Alternative Left

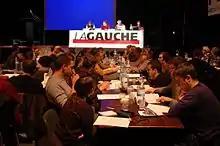
2. congress in Zurich.

After an opening party congress on 21 November 2009, in Schaffhausen, the party was officially founded six months later at the congress of Lausanne on 29 May 2010. In that congress the party presented a program of nine important political points. The third congress took place in Zurich on 5 March 2011, where party members voted to launch a national referendum blocking the flat-rate tax incentive favoring foreign millionaires which financial lobbies had sought to enthrone as a Swiss constitutional amendment. The same referendum in the canton of Zurich, originating with the Alternative List, was earlier approved in that Canton by Zurich's voters with a 52.9% majority in February 2009. The third congress was at the 30th juny in Biel with a discussion with Stéphane Hessel in the afternoon.